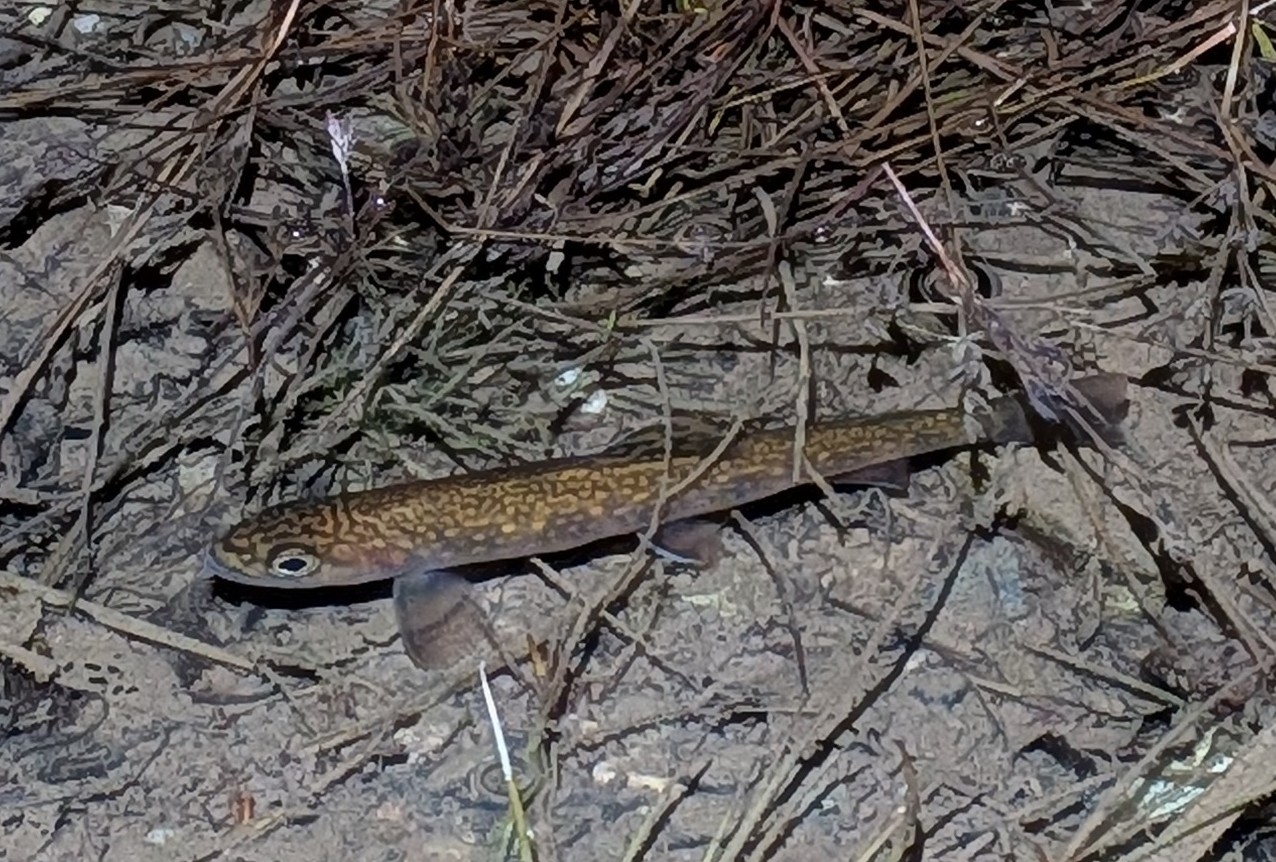
fish (species not among the labelled classes)